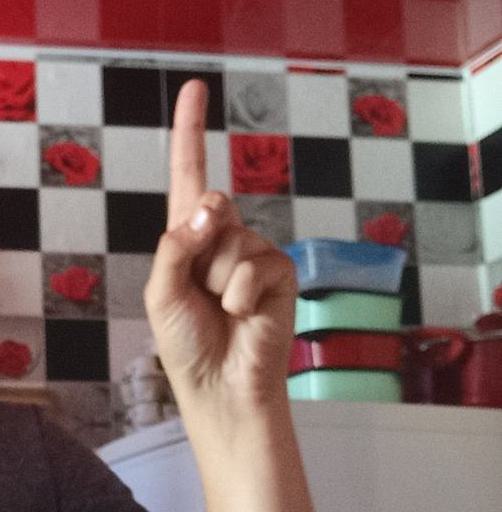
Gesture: one